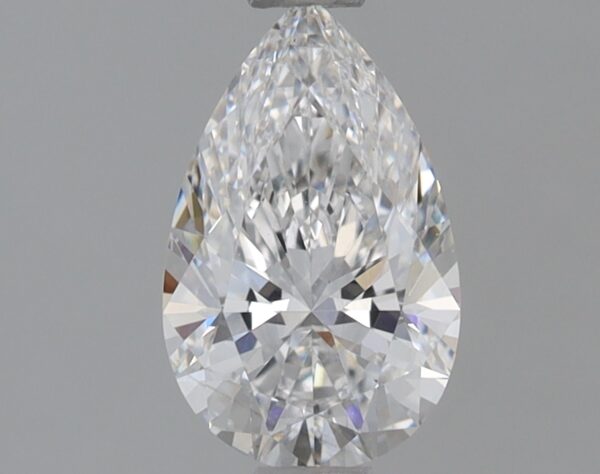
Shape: pear
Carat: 0.75
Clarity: VS1
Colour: E
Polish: EX
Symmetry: EX
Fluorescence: NONE
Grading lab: IGI
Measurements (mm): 8.17 x 5.1 x 3.17